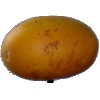
Label: Cucumber Ripe 2